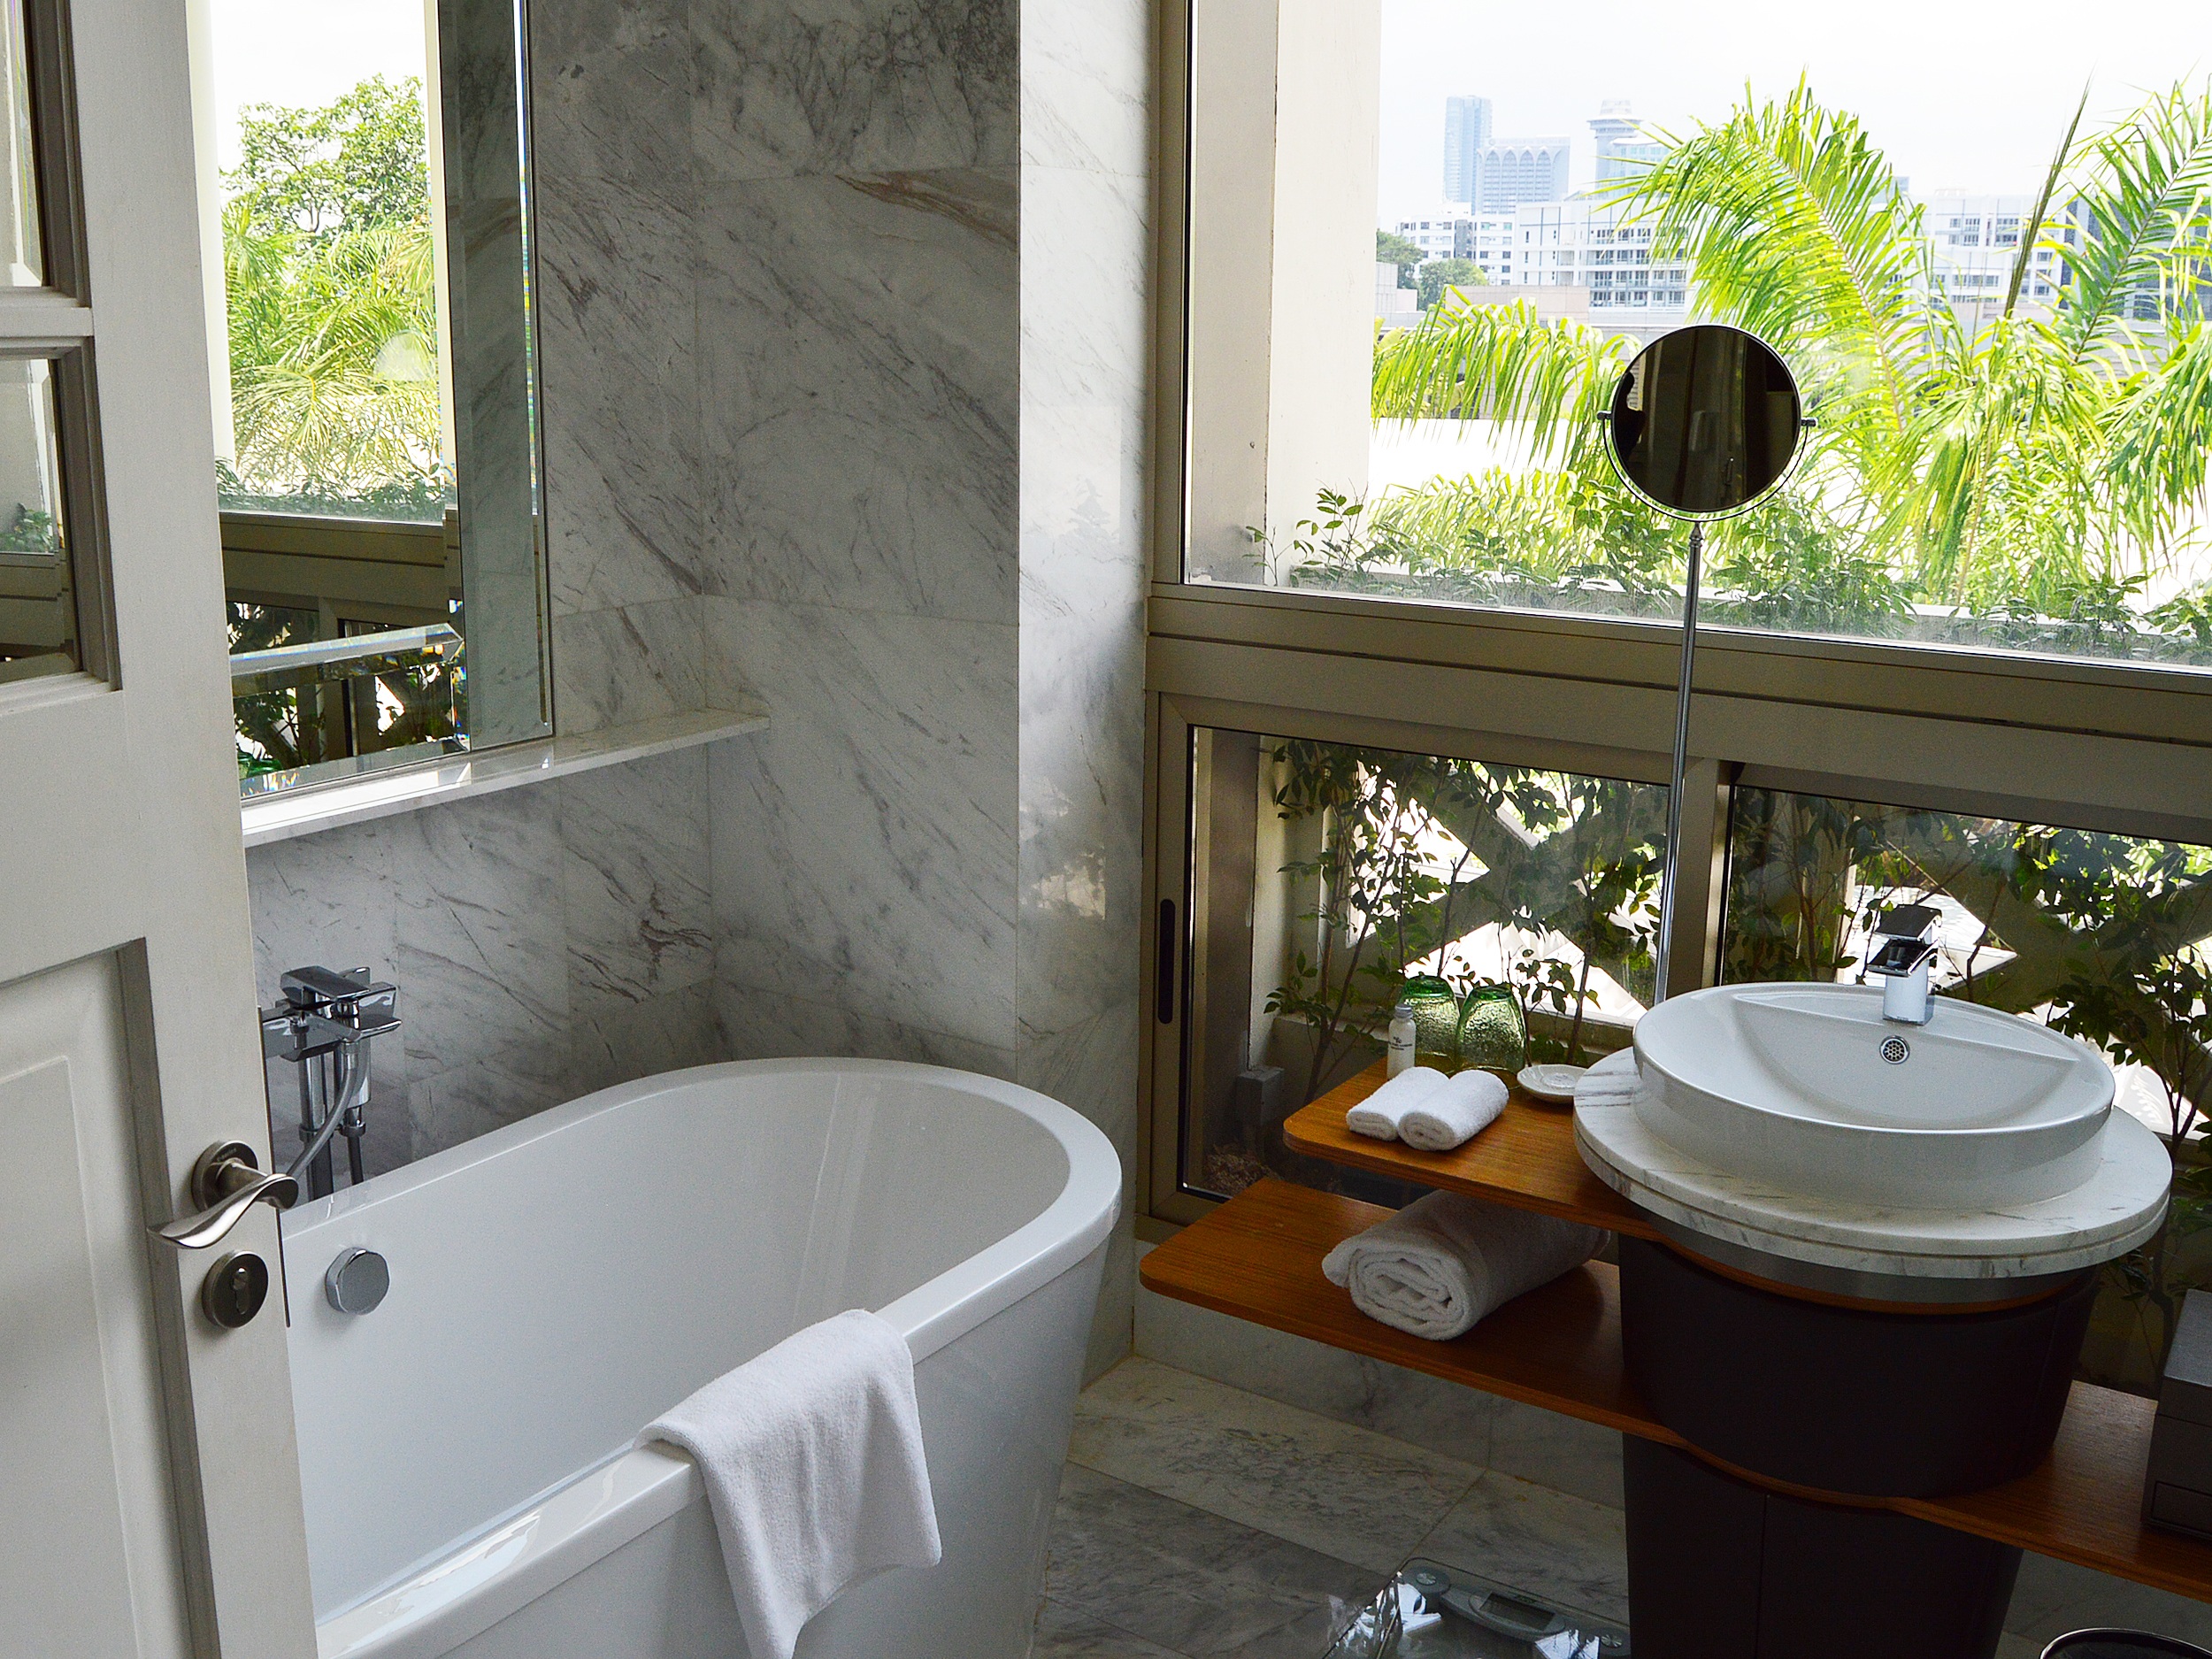
villa, house, floor, home, bowl, cottage, clean, property, sink, room, apartment, interior design, bathtub, bathroom, luxury, hotel, faucet, mirror, new, bath, estate, contemporary, stylish, real estate, bidet